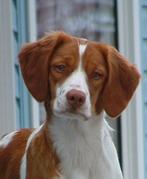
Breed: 232-n000076-Brittany_spaniel